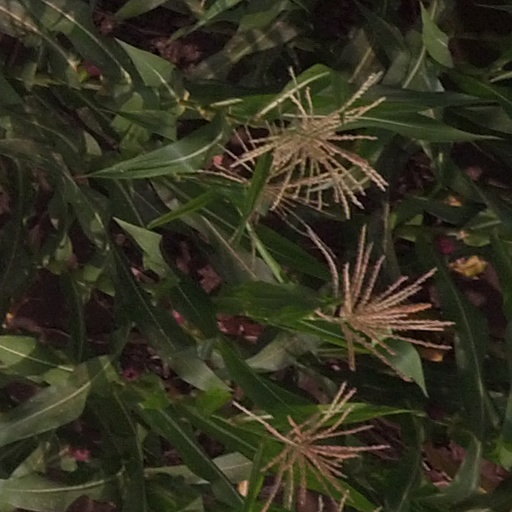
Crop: maize; corn